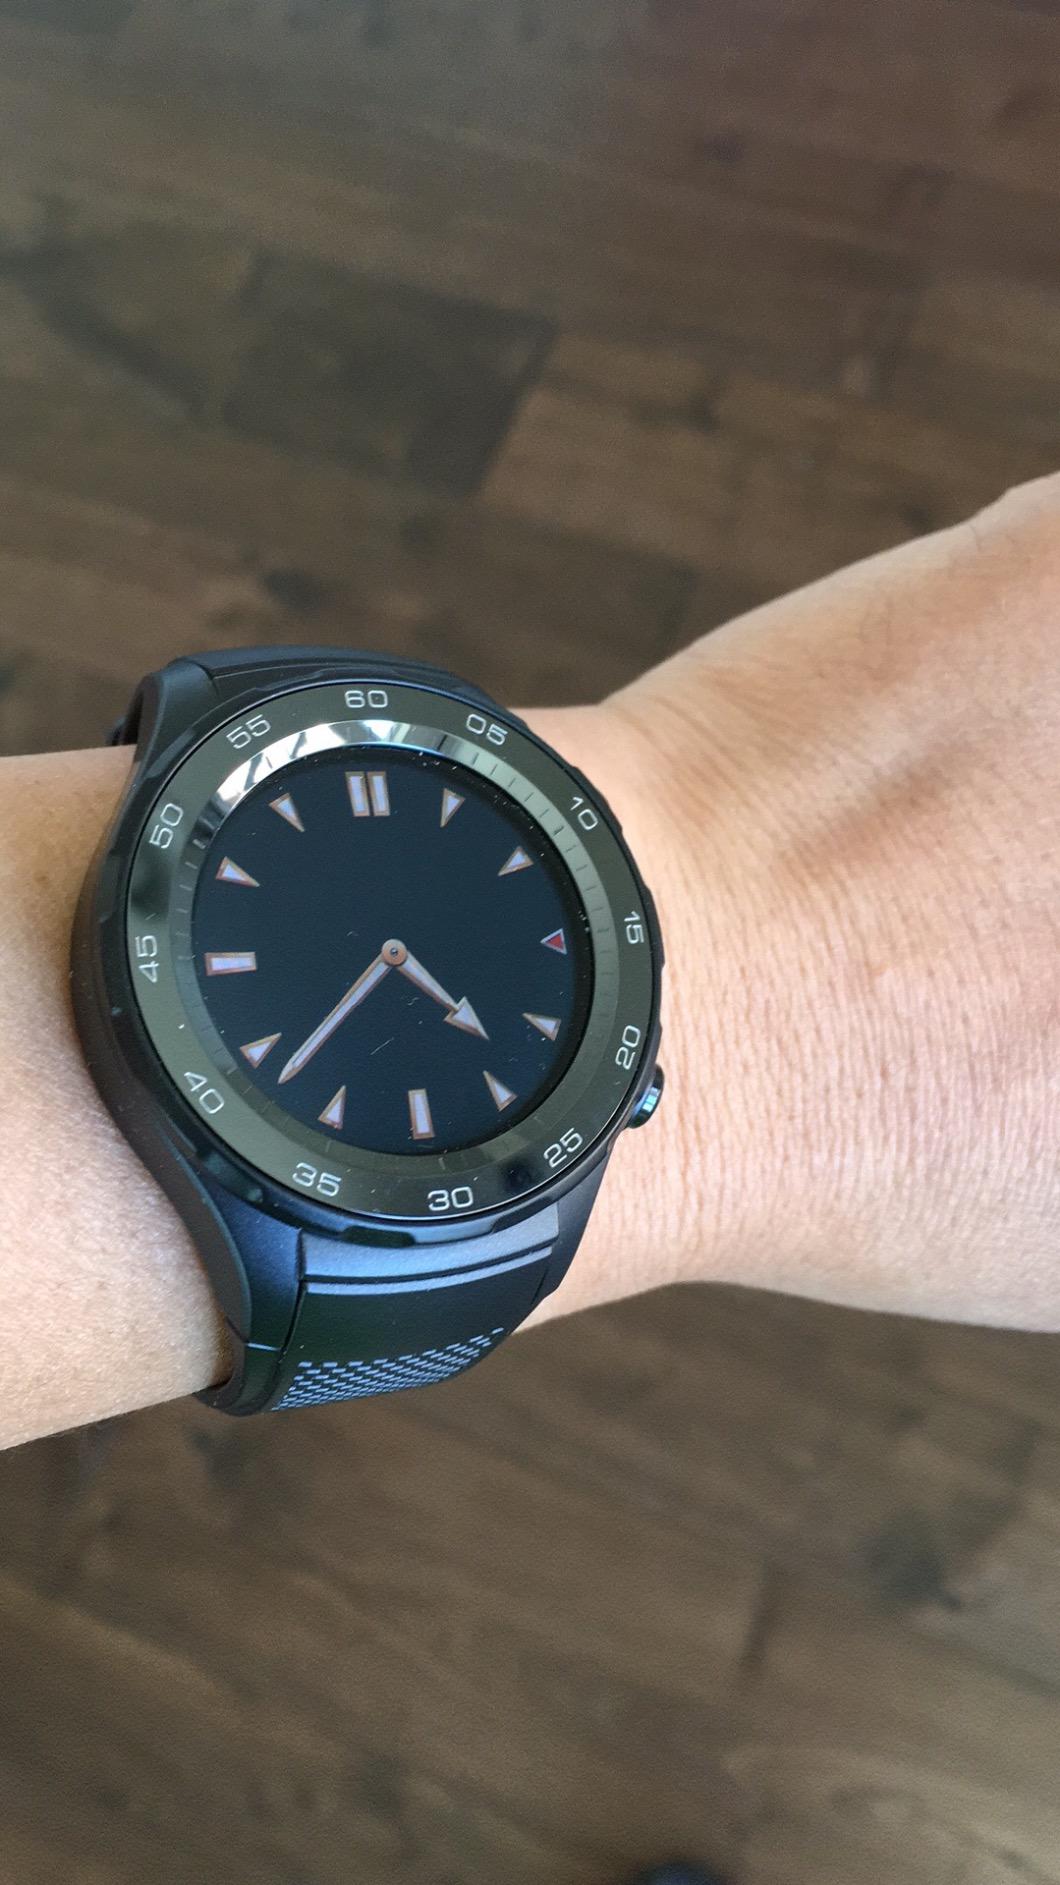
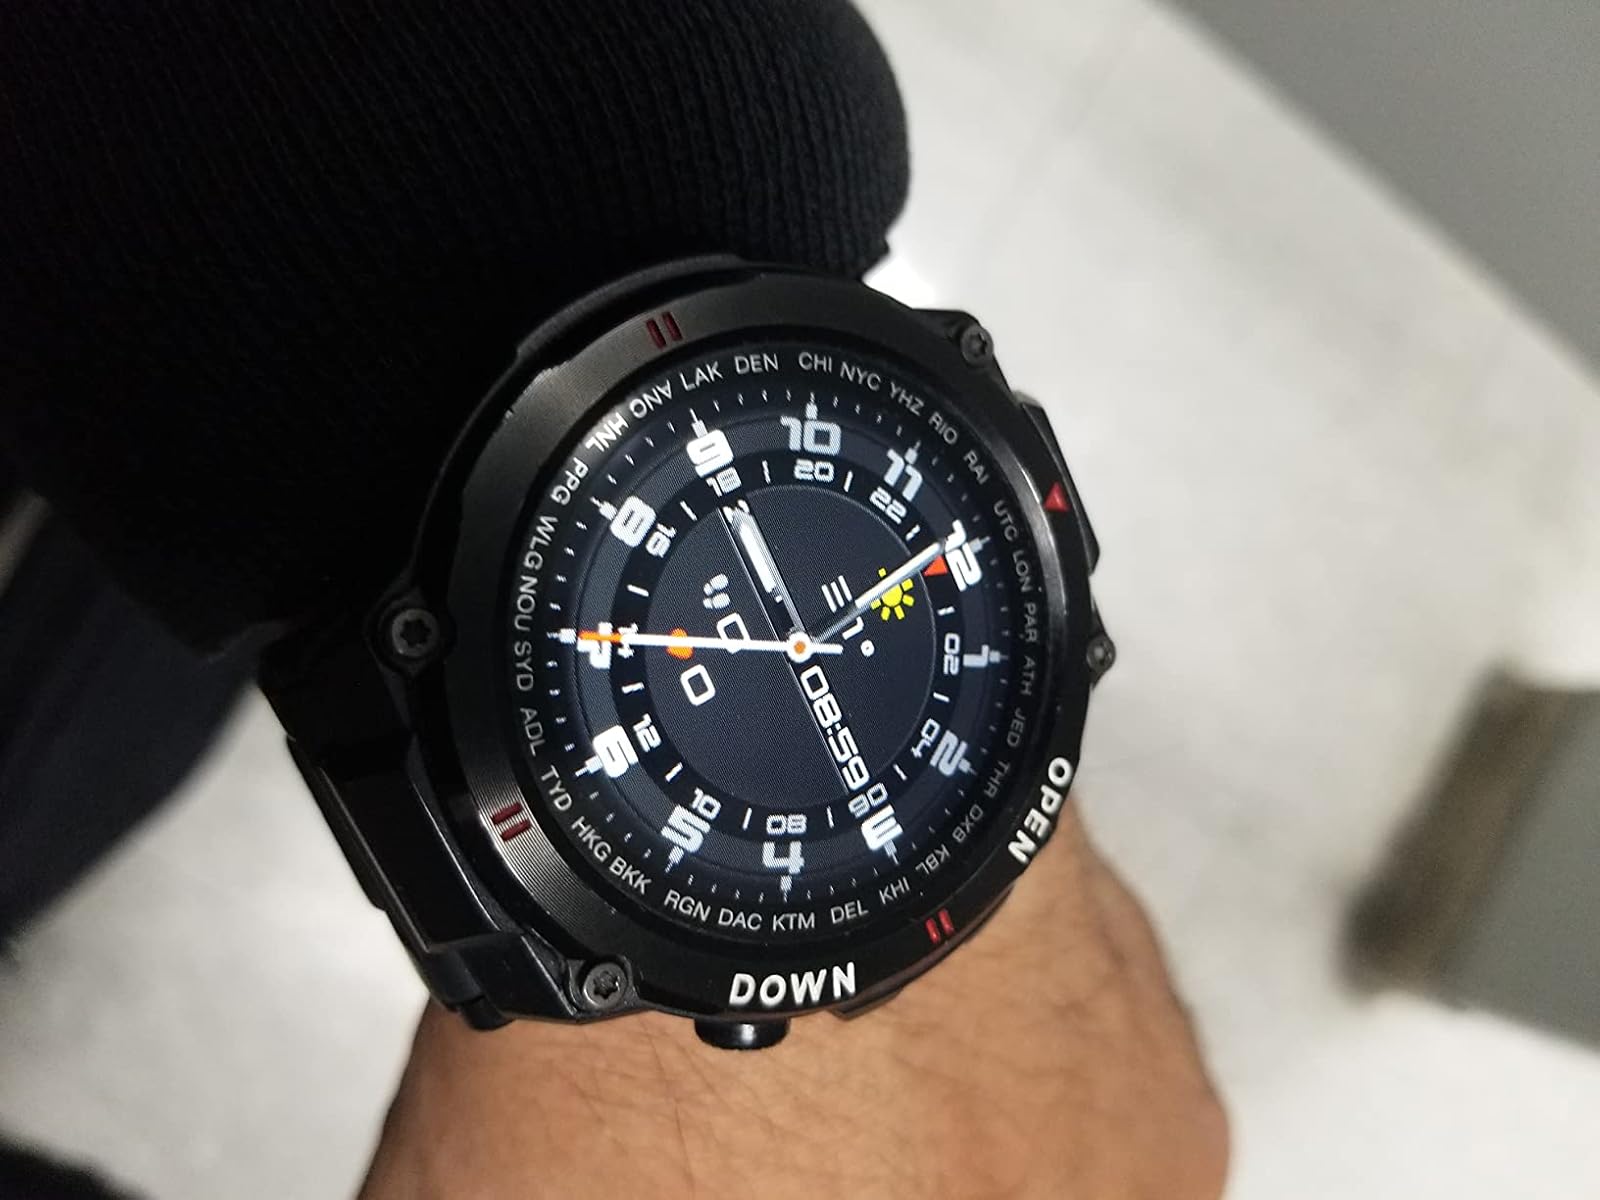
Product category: smartwatch
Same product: no